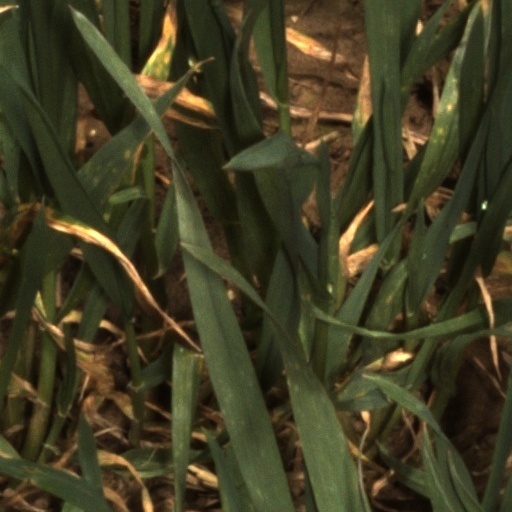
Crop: wheat